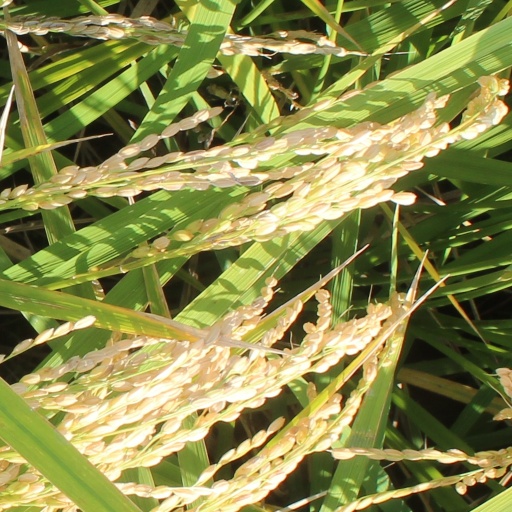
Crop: rice